Lemmings Revolution

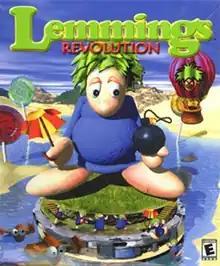

Lemmings Revolution is a puzzle video game released in 2000. Like previous games in the "Lemmings" series, the object of the game is to guide the lemmings characters to an exit by giving them specific skills. Each level is situated on a rotating cylinder (the "revolution" of the title), so while the game is displayed in 3D, it plays much more like the 2D games.